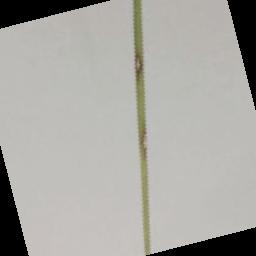
Label: Rice___Leaf_Blast